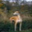
Label: deer